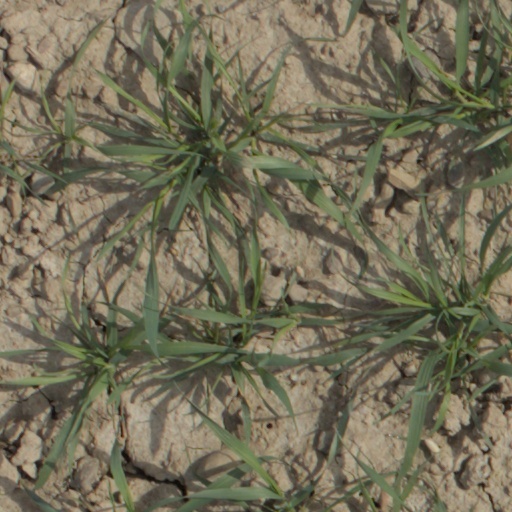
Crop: wheat